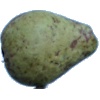
Label: Pear Stone 1